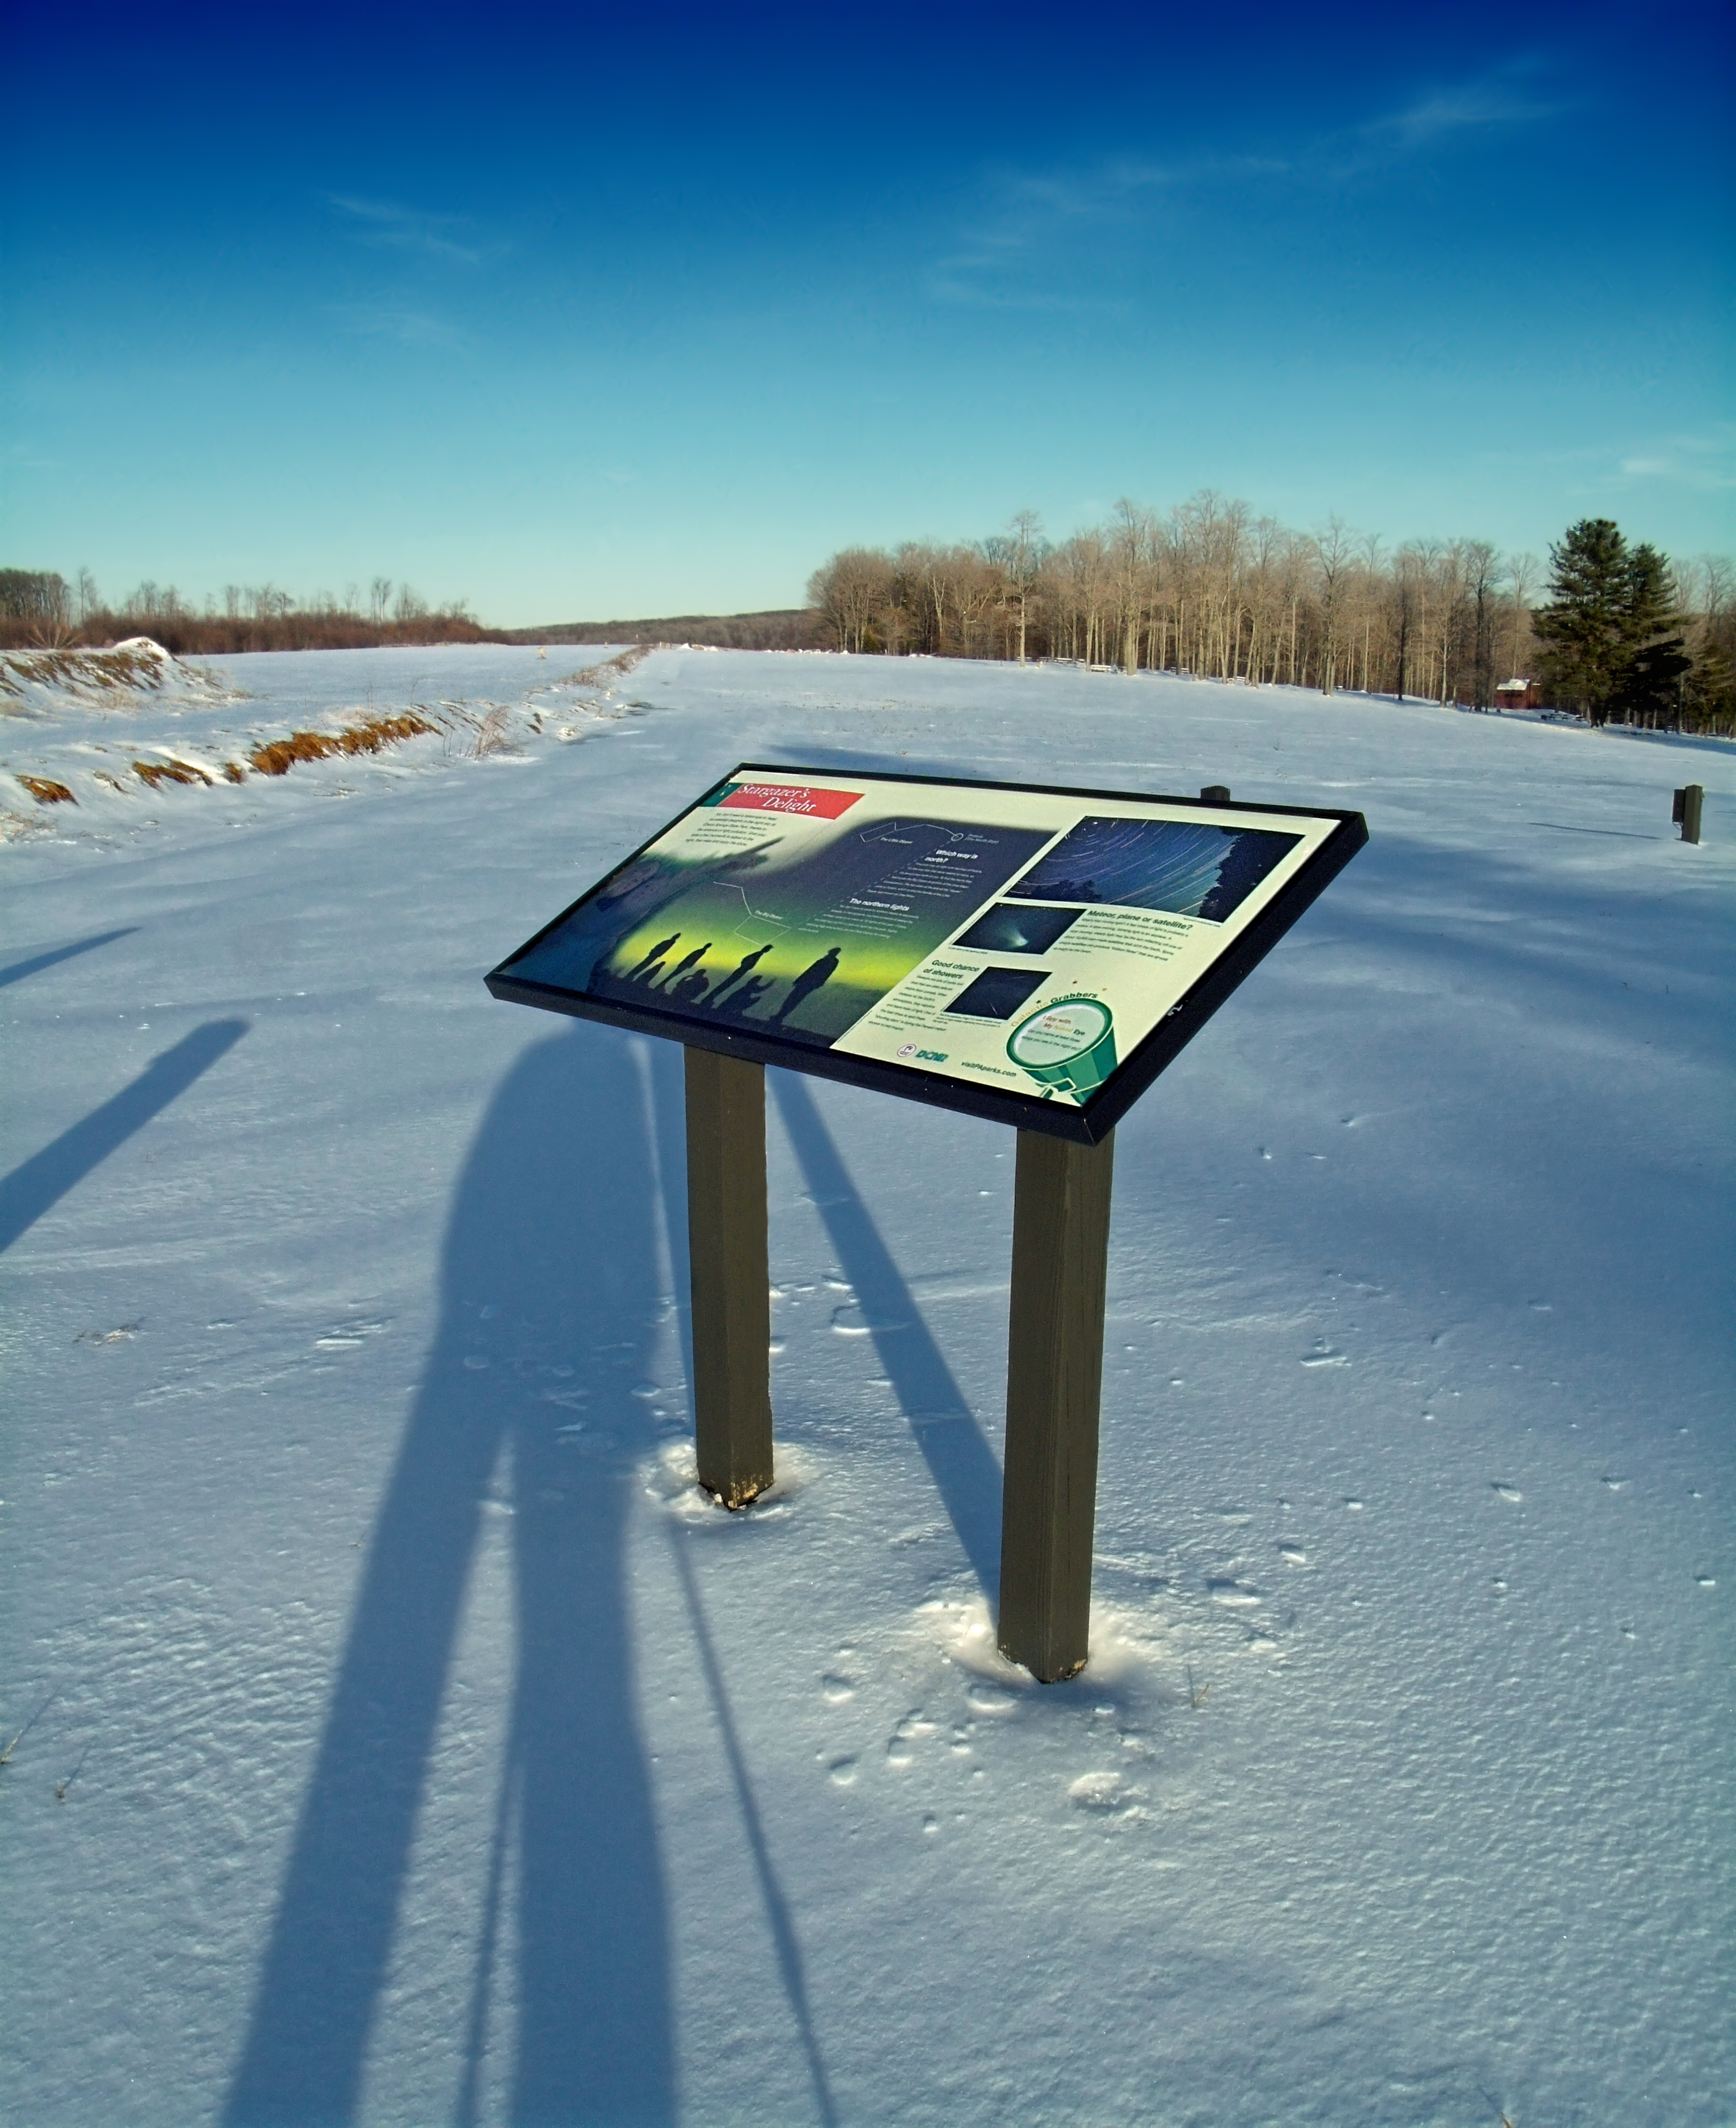
table, snow, winter, sky, field, sunlight, ice, spring, reflection, color, weather, blue, furniture, season, trees, creativecommons, shadows, clouds, pennsylvaniawilds, pennsylvania, cirrus, pottercounty, brightlight, cherryspringsstatepark, shape, informationdisplay